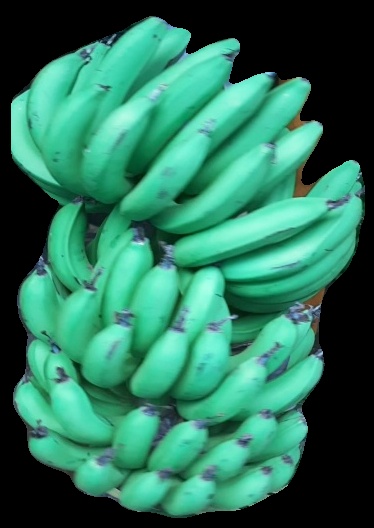
Variety: pachbale
Grade: grade1